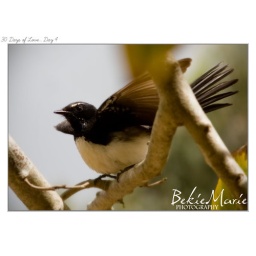
31DOL Day 4The friendly Willy Wag Tail who lives in the mango tree near the horse paddock...